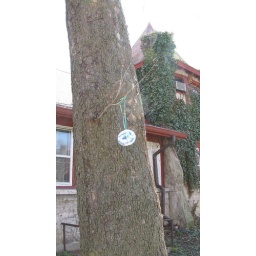
Odd paper ornament hanging from tree near the Red Herring 8229.JPG